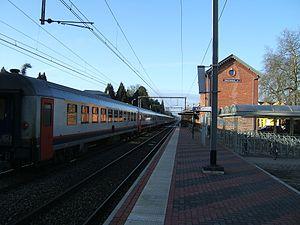
La gare de Calmpthout, est une gare ferroviaire belge de la ligne 12 d'Anvers-Central à la frontière néerlandaise, située au village centre sur le territoire de la commune de Calmpthout, dans la province d'Anvers.